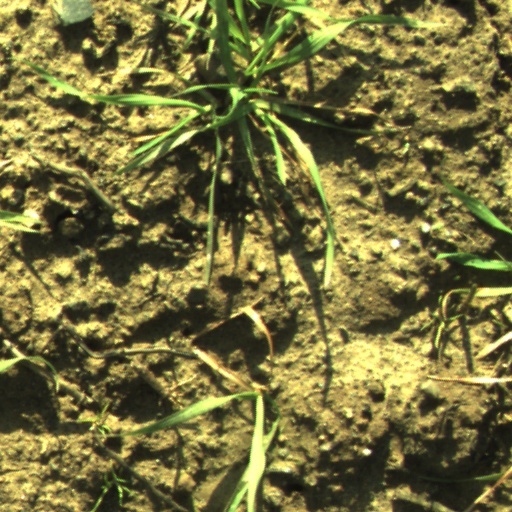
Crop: wheat